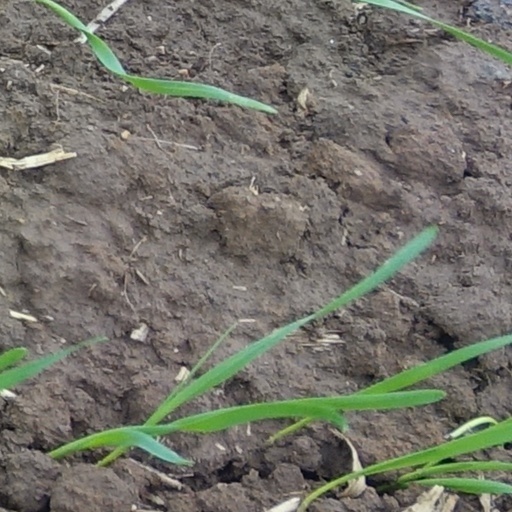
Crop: wheat